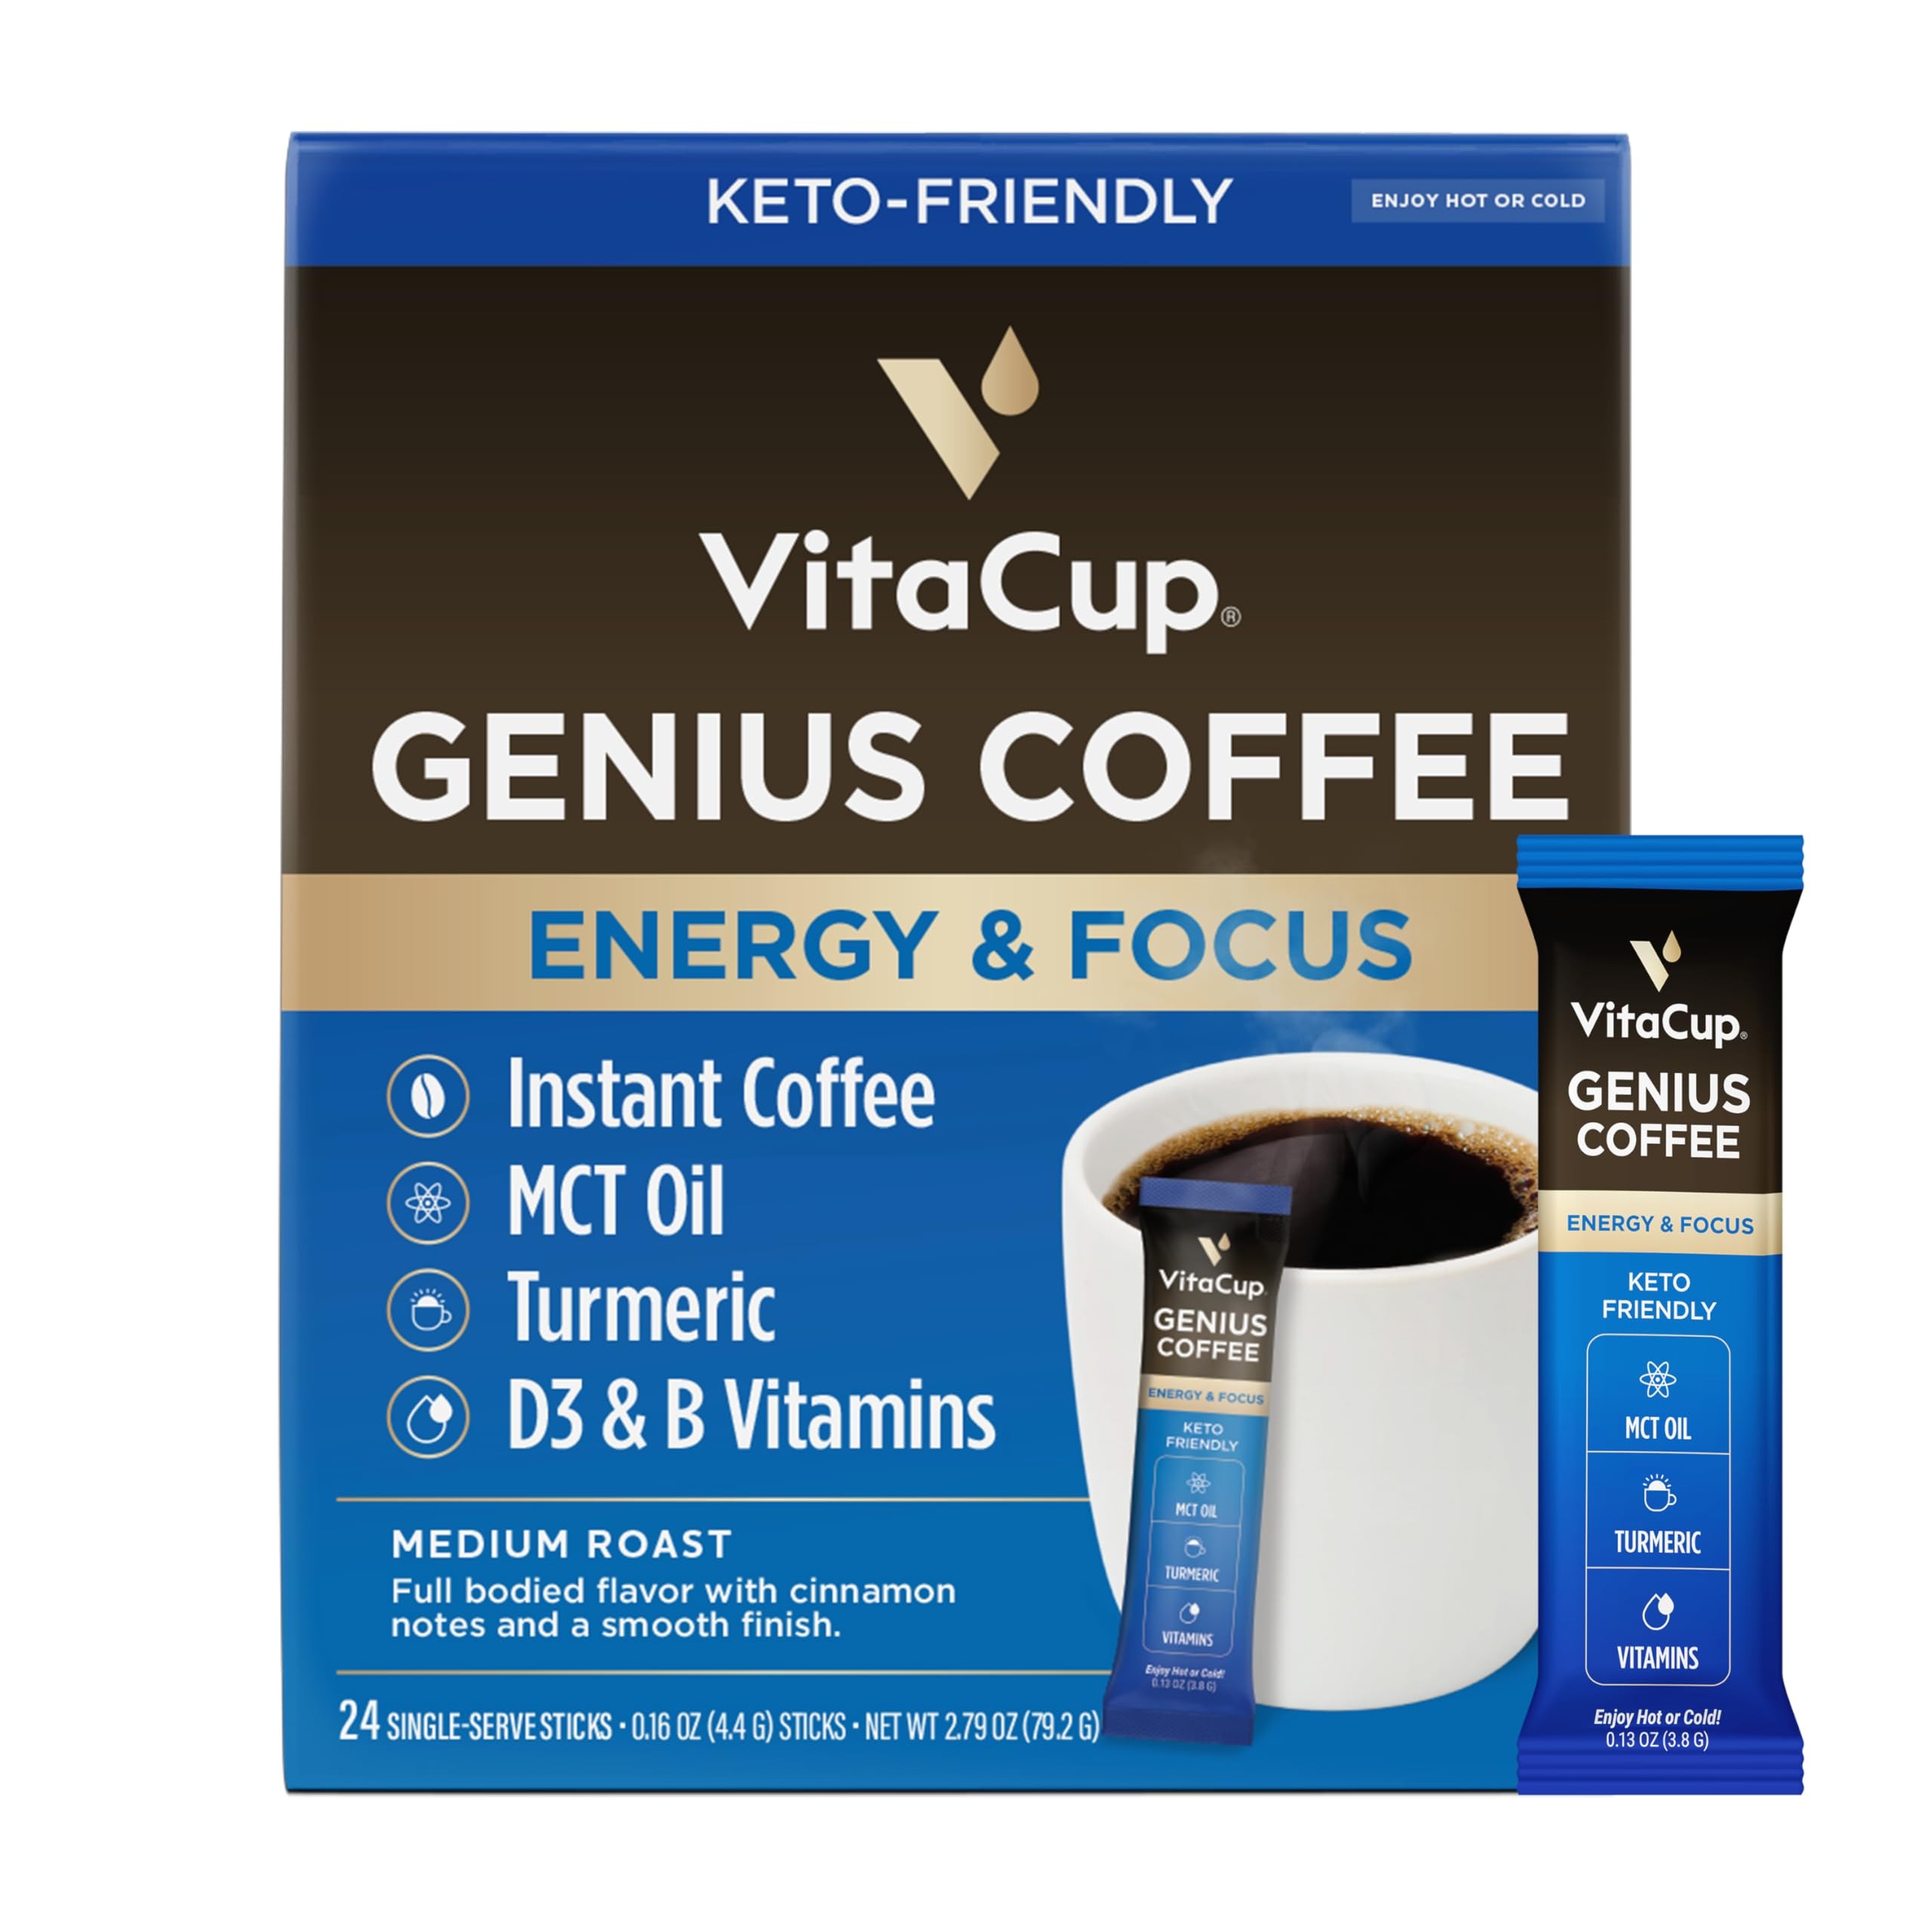
Item Name: VitaCup Genius Instant Coffee Packets, Increase Energy & Focus, Keto Coffee, Serve Hot or Cold Brew, MCT Oil, Turmeric, B Vitamins, D3, Bold & Smooth,100% Arabica Coffee in Single Serve Sticks, 24 Ct
Bullet Point 1: ENERGY & FOCUS: Genius Keto Instant Coffee Sticks are the best choice to supercharge your active lifestyle. Each single serve coffee packet is infused with superfoods MCT Oil, Cinnamon, and Turmeric, providing increased healthy fats that support lasting energy and focus.
Bullet Point 2: KETO & PALEO APPROVED: Curb pesky cravings and boost brain function with Genius MCT Ground Coffee Instant Sticks. MCT Oil works to provide mental clarity, so you can say goodbye to morning brain fog and hello to your new favorite instant keto coffee.
Bullet Point 3: DAILY DOSE OF SUPERFOODS: Keto Instant Coffee Sticks contain essential Vitamins B1, B5, B6, B9, B12 and Vegan D3. Each brain coffee packet is infused with MCT Oil (medium-chain triglyceride), Turmeric, Cinnamon, and Antioxidants.
Bullet Point 4: QUALITY YOU CAN TASTE: Keto Instant Coffee Packets is the leading MCT coffee with unmatched quality and flavor. Made with gourmet 100% Arabica beans that are sourced from small farms in Brazil and Colombia. Expect the best in quality and flavor when you sip on VitaCup Genius Instant Sticks!
Bullet Point 5: BREW IT ANYWHERE: Conveniently packaged and invididually sealed so you can take your keto instant coffee packets anywhere you go! Just open, mix, and enjoy! It's on-the-go convenience with no brewer needed.
Product Description: VitaCup Genius Instant Coffee Genius Coffee Instant is a bold and flavorful medium roast crafted to support energy and focus in every sip. Made with 100% high-quality Arabica coffee, this instant blend delivers a smooth, full-bodied taste with subtle cinnamon notes. Infused with MCT oil, turmeric, and a powerhouse blend of D3 and B vitamins, it’s designed to fuel your day while providing a rich and satisfying coffee experience. Convenient single-serve packets make it easy to enjoy premium coffee anywhere—just mix with water and sip. This unique formula combines carefully selected ingredients known for their wellness benefits. MCT oil, a keto-friendly fat, helps convert fats into fuel, making it a popular choice for those seeking sustained energy. Turmeric, with its active compound curcumin, is traditionally linked to mood support, while cinnamon provides natural antioxidants. A blend of essential B vitamins and plant-based D3 rounds out this coffee, helping to nourish the body while keeping your morning routine simple and effective. Why You’ll Love It: Smooth & Energizing Flavor – A balanced medium roast with hints of cinnamon for a delicious finish. Keto-Friendly Fuel – MCT oil, turmeric, and cinnamon work together to support energy and wellness. Quick & Convenient – Instant coffee in travel-friendly packets—just mix with hot or cold water. Enjoy VitaCup Genius Coffee Instant hot or iced for a flavorful and functional cup anytime. Whether it’s your morning jumpstart, a midday pick-me-up, or a pre-workout boost, this smart coffee blend is an easy way to fuel your day.
Value: 2.79
Unit: Ounce

Price: 35.97